Frankford Arsenal

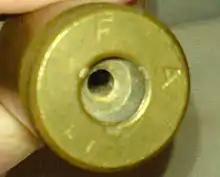
A .50 caliber cartridge case with the Frankford Arsenal headstamp

Each round of ammunition was marked with the headstamp "F A" on its base, denoting that it was produced at the Frankford Arsenal.